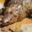
Label: crocodile